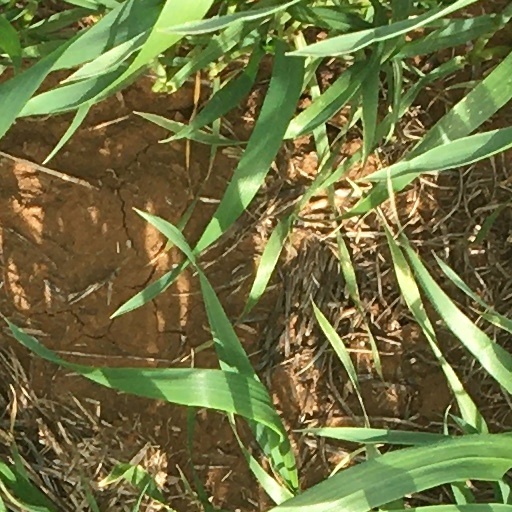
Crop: wheat